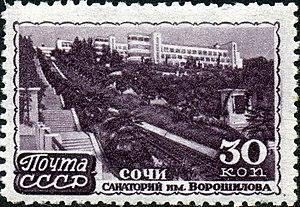
Bytkha est un microraïon appartenant au raïon de Khosta de la ville-arrondissement de Sotchi, en Russie, au bord de la mer Noire. L'ensemble fait partie du kraï de Krasnodar. Sa population est d'environ 15 000 habitants. Il doit son nom à une ancienne déesse oubykhe.